Mende, Lozère

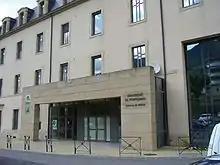
The Jacques Maillot Institute (IUP) branch of the University of Perpignan

Before the Act of paréage of 1307, Mendoise and Gevaudanaise justice was fully devolved to the bishops. This power was shared with the king after the signing of the Act. Power was shared between the various for the communal land, with Mende being in the land of the bishops and Marvejols in lands of the king, and like this until 1789.